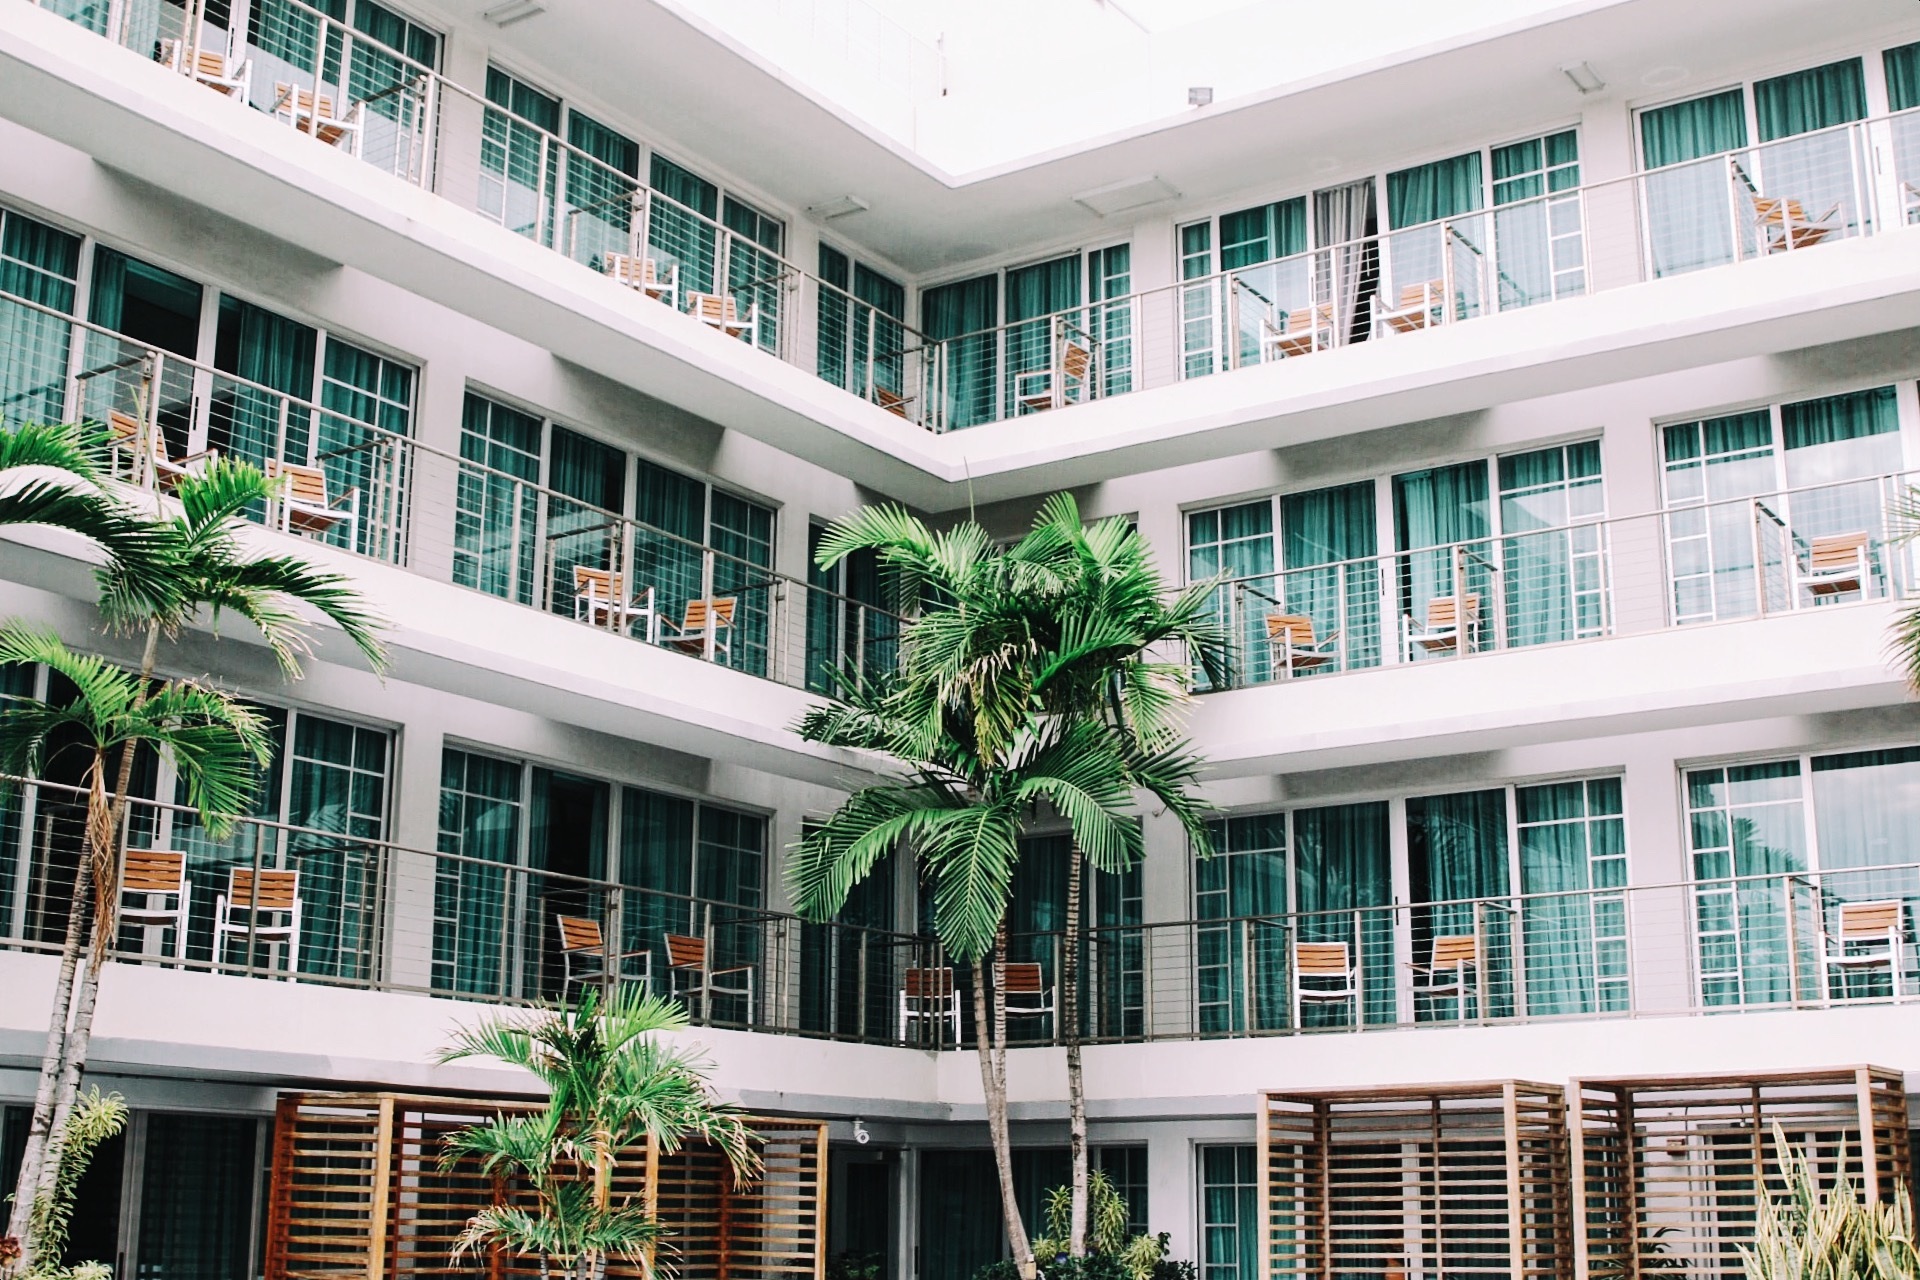
house, building, home, tourist, balcony, plaza, facade, property, tourism, apartment, tower block, interior design, design, hotel, resort, apartments, balconies, complex, estate, dormitory, accommodation, condominium, neighbourhood, real estate, hotel room, residential area, holiday rental, window covering